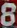
Number: 8